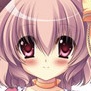
Portrait style: Anime Portrait